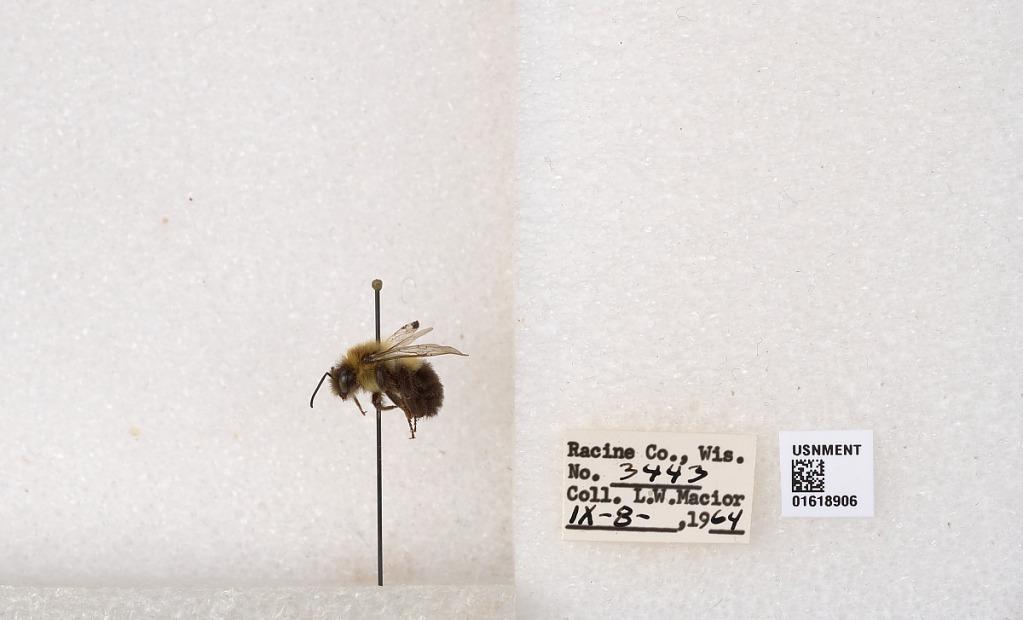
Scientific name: Bombus impatiens Cresson
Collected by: L. Macior
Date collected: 1964-9-8
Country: United States
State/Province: Wisconsin
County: Racine
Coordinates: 42.7299, -87.8123